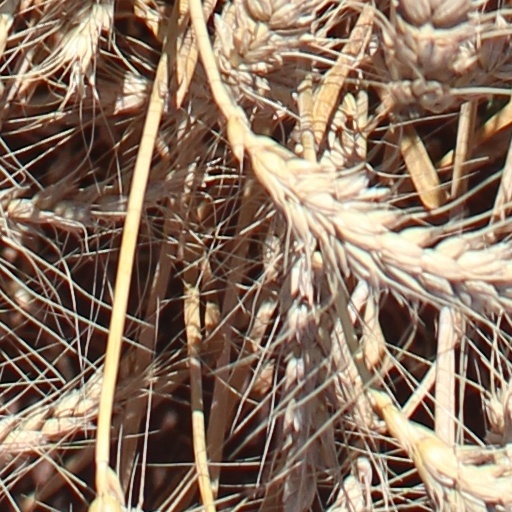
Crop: wheat